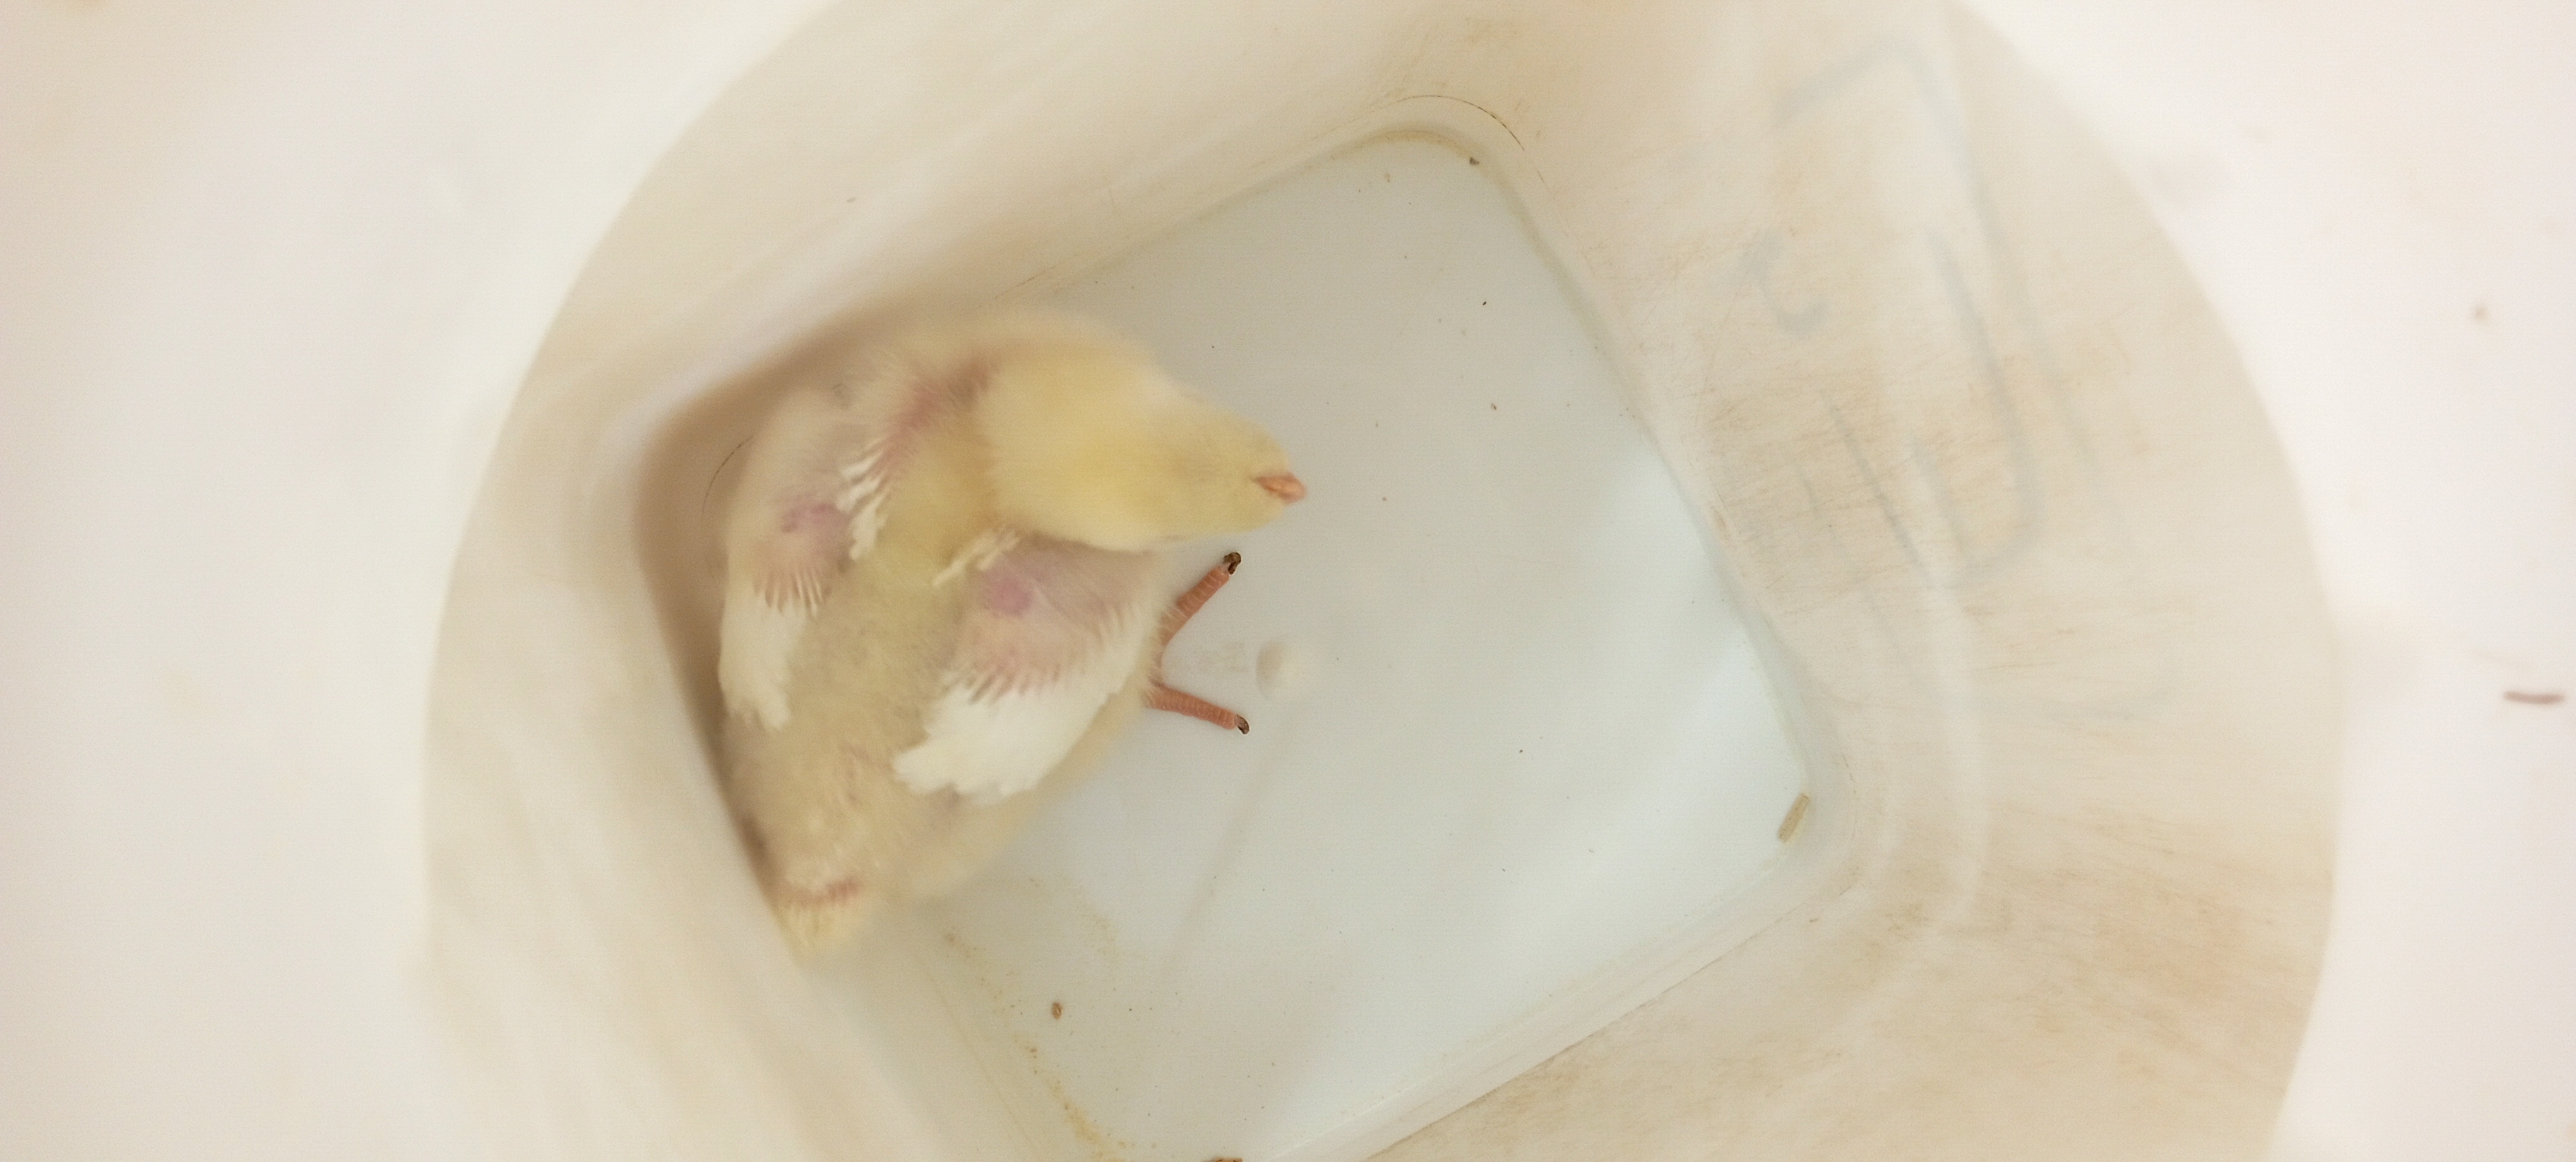
Weight: 368 g